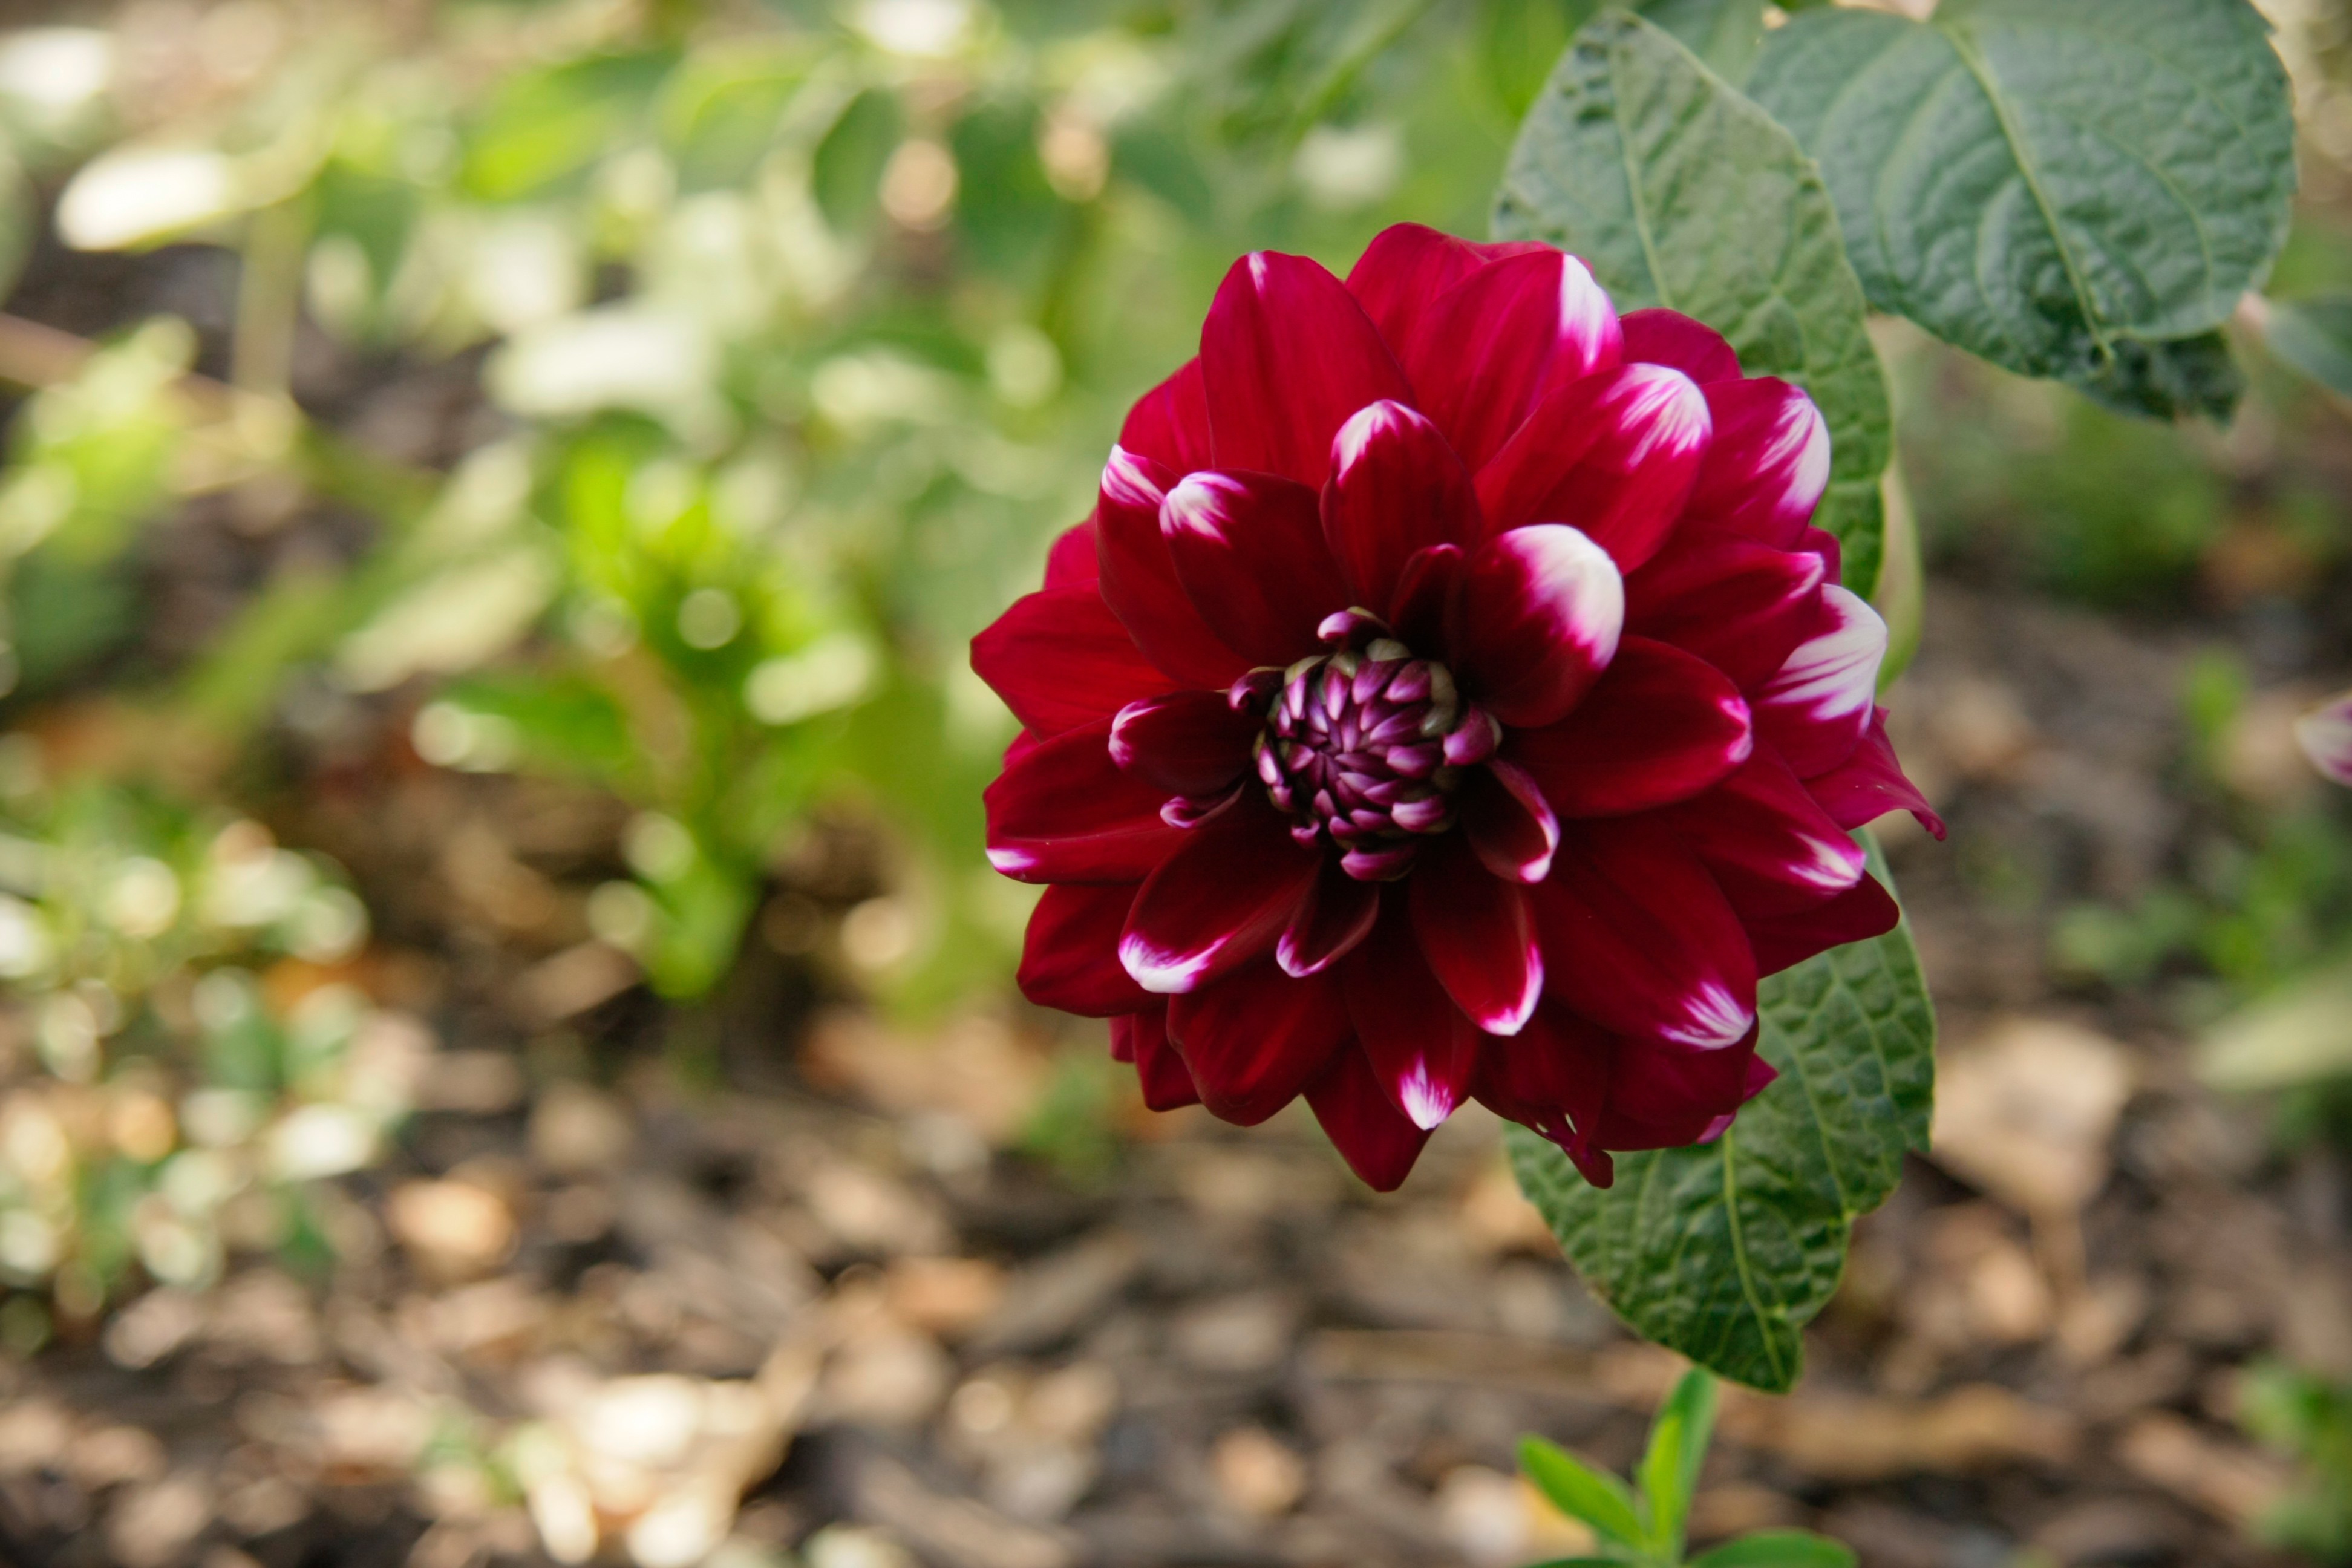
plant, flower, petal, botany, flora, wildflower, dahlia, macro photography, flowering plant, daisy family, annual plant, land plant